Healthcare in Switzerland

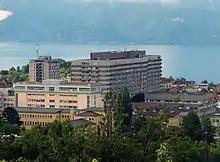
View of the University Hospital of Lausanne (CHUV) and Lake Léman.

The Swiss healthcare system is a combination of public, subsidised private and totally private systems: